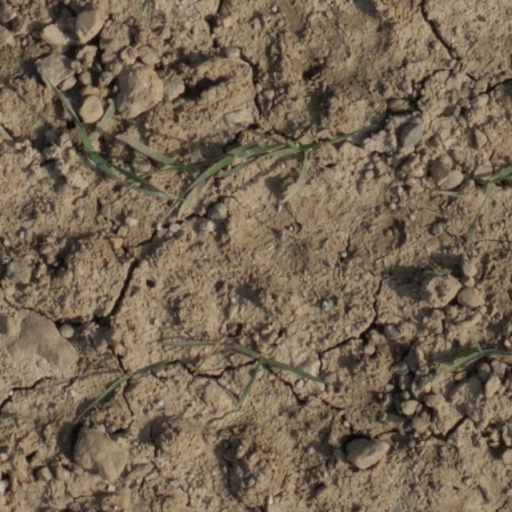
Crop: wheat